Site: brandenburg
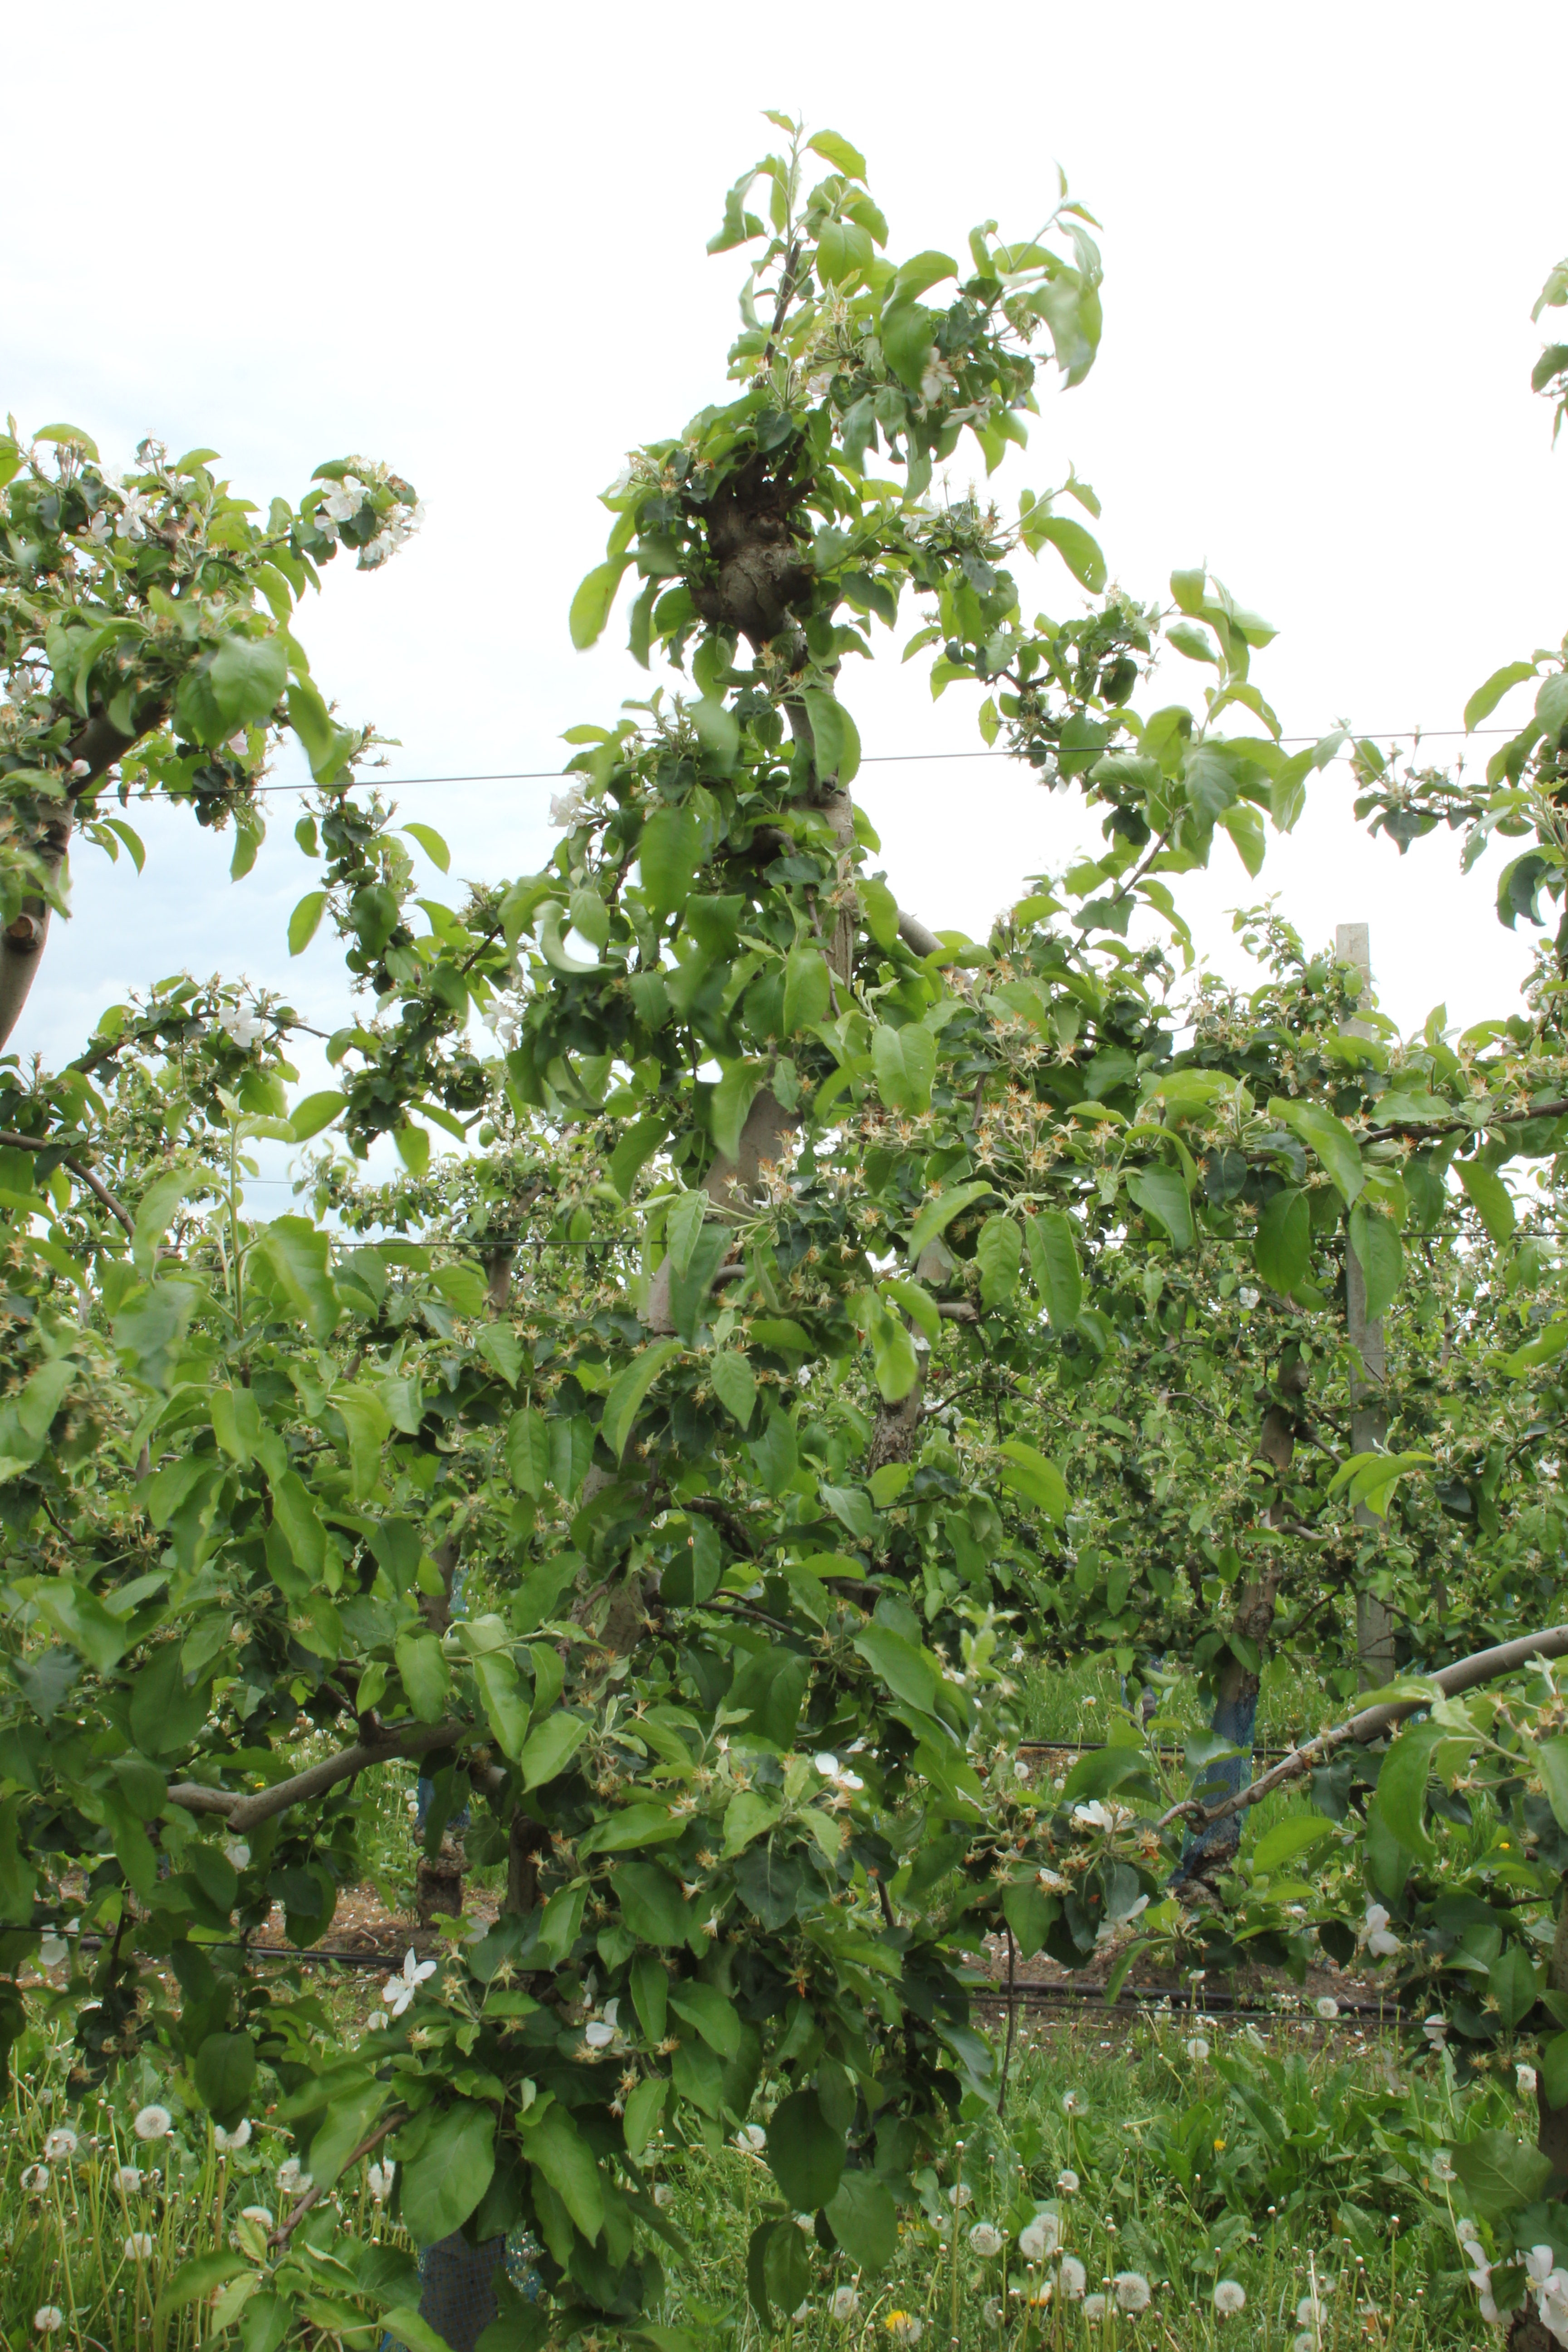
Growth stage (BBCH 67): Flowering